Koda Kumi

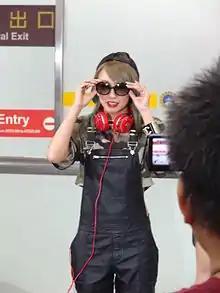
Koda at Taipei International in October 2013

After "Best: Second Session", Koda released "Koi no Tsubomi" which reached number 2 in its debut week with 140,000 copies sold, and eventually topped 1 million downloads. This was the highest debut week sales for a female artist in 2006, until Ayumi Hamasaki surpassed it with her single "Blue Bird". On July 26, 2006, Koda released her first photobook, "Maroc"; the book, photographed by Leslie Kee, was tied with her thirty-second single "4 Hot Wave", which was released on the same day. Koda reclaimed the title of highest debut week sales for a female artist in 2006 with "4 Hot Wave"; which also ranked second behind the KinKi Kids. "4 Hot Wave" is Koda's nineteenth consecutive single to debut in the Top Ten since "Kiseki". Koda's next single, "Yume no Uta / Futari de..." (2006), was a musical first for Koda, as she took full creative control over the production of the single and music video; she wrote the lyrics, chose the outfits, and produced the concepts for the videos of both songs. Koda then recorded a cover of the Bubblegum Brothers' "Won't Be Long" with label-mates Exile. "Cherry Girl/Unmei" was the last single Koda released before releasing her fifth album "Black Cherry" in December. "Black Cherry" became the first female studio album to stay atop the charts for four weeks since Ayumi Hamasaki's album "Duty". At the end of 2006, Oricon named her the best-selling artist of 2006 with ¥12,702,200,000 profit (approximately $136,465,304), and Yahoo! Japan declared her to be the most-searched female artist and tenth most searched term overall in 2006.